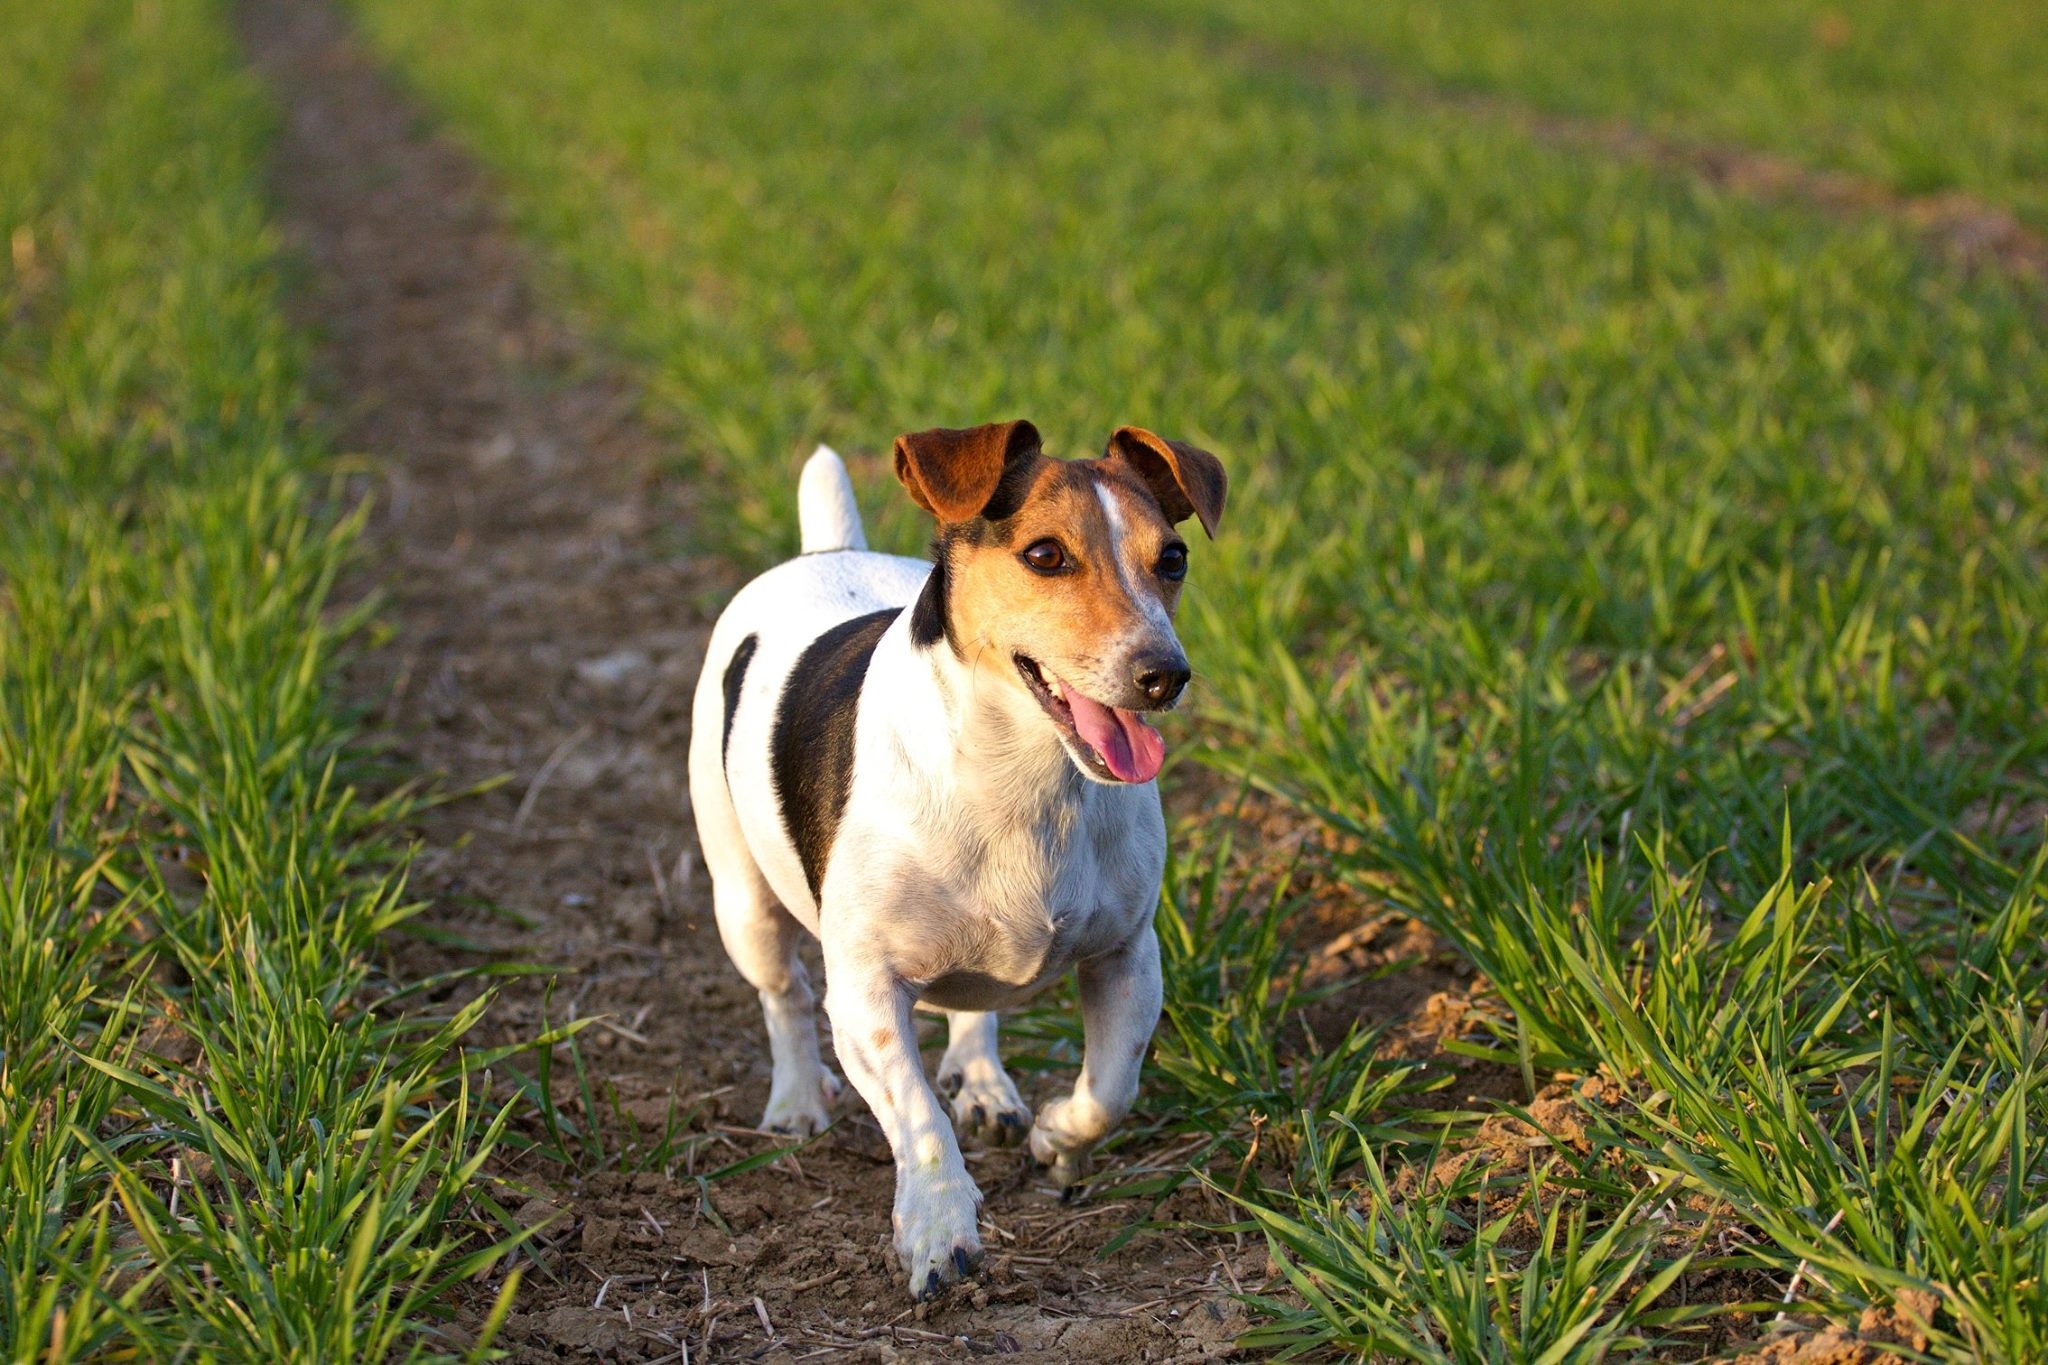
grass, puppy, dog, mammal, vertebrate, dog breed, terrier, jack russel, jack russell terrier, dog like mammal, russell terrier, danish swedish farmdog, outdoor dog